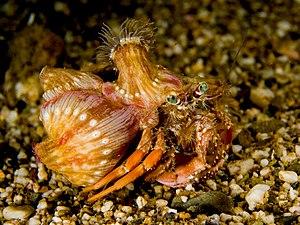
Dardanus est un genre de crustacés décapodes de la famille des Diogenidae.